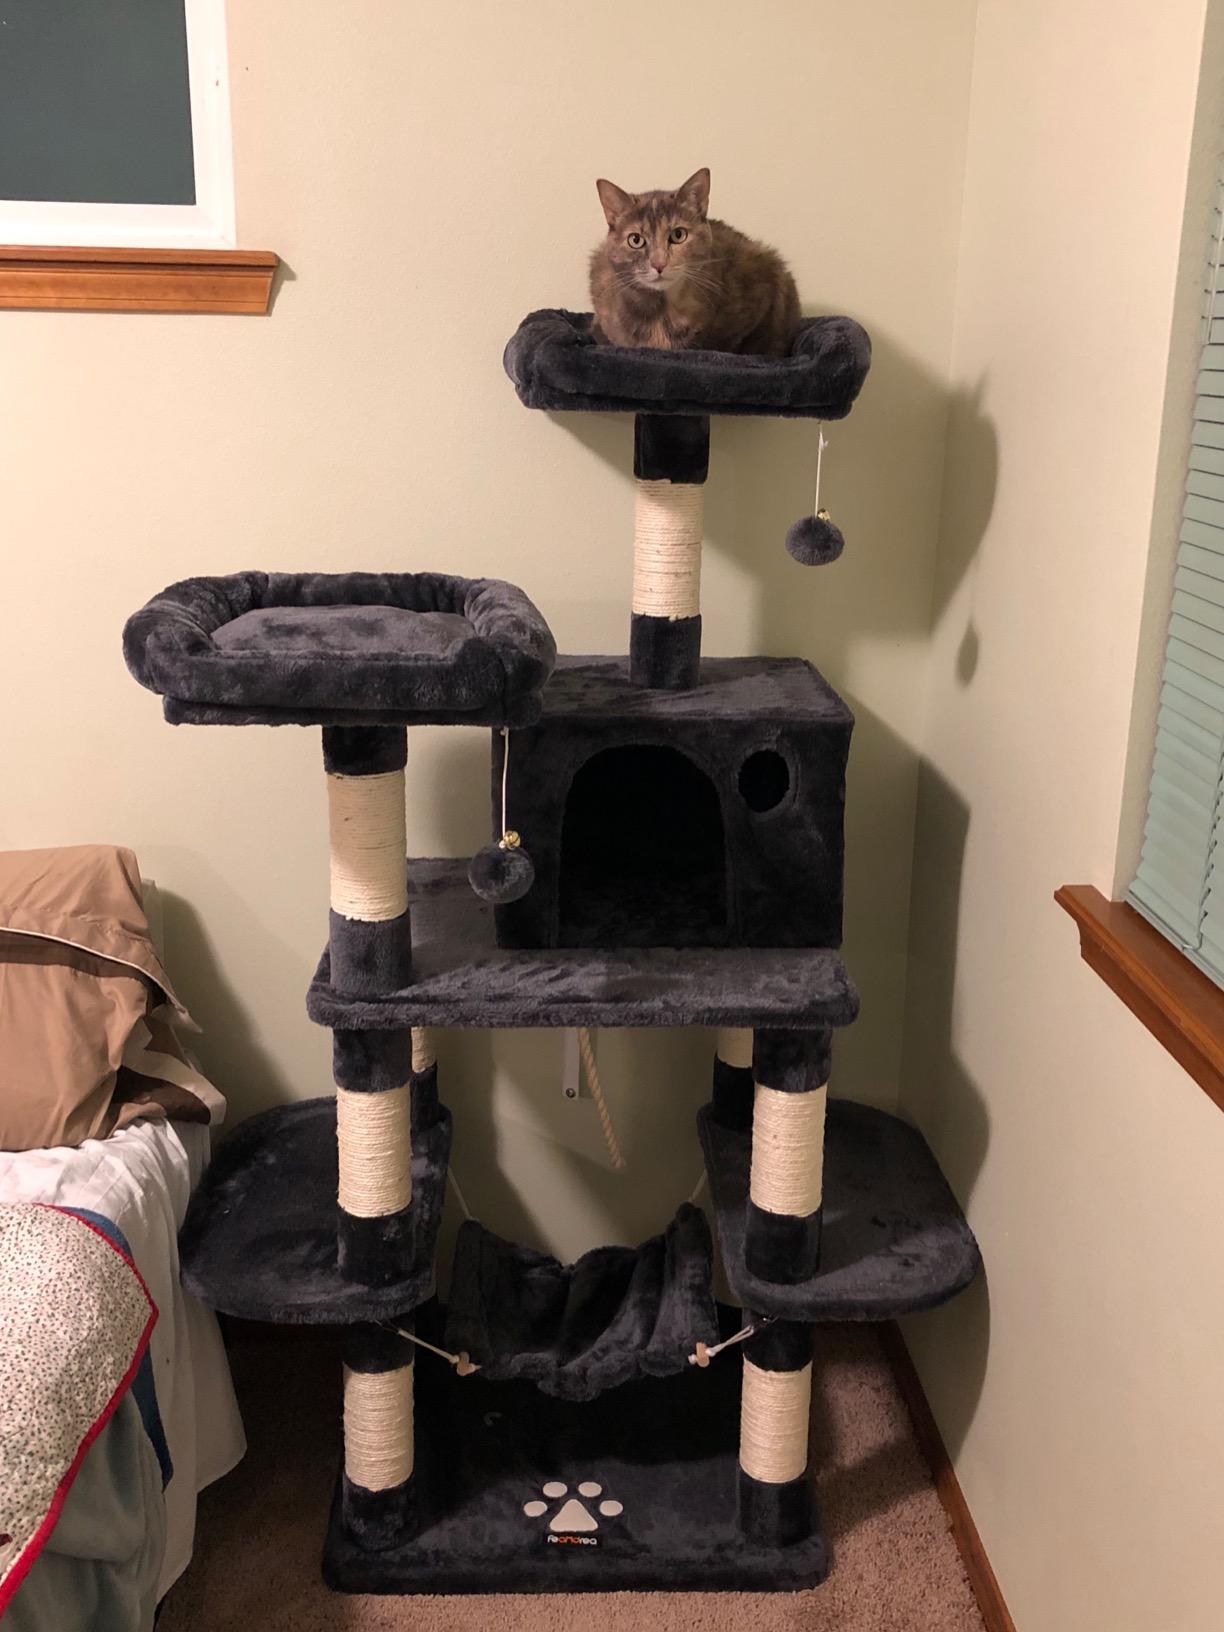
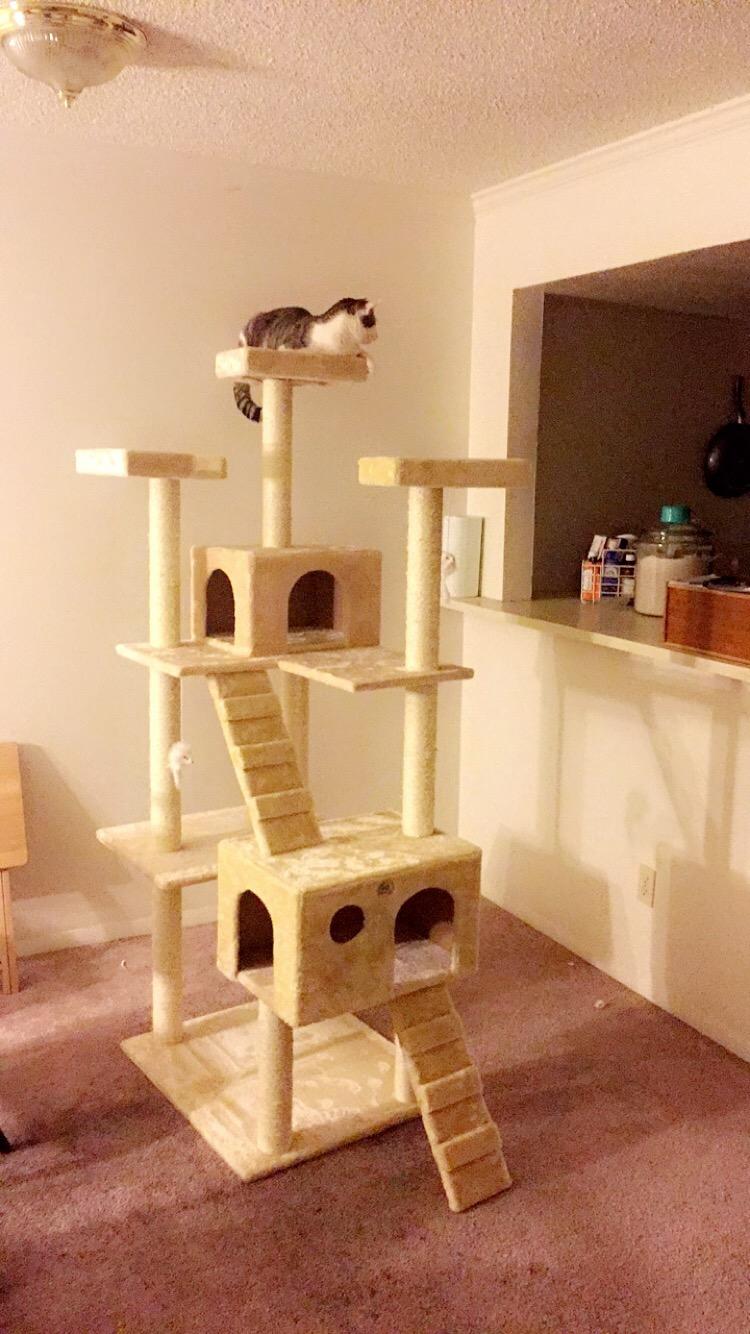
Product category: items_cat tree
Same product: no